Herschel (Martian crater)

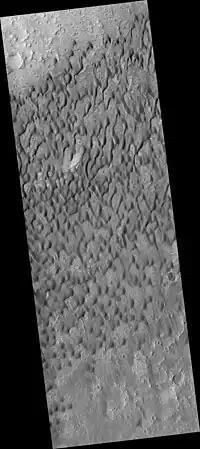
Dark dunes in Hershel crater.

Mars Global Surveyor spacecraft originally photographed fields of dark sand dunes within Herschel. Images from the NASA Mars Reconnaissance Orbiter showed that sand dunes on the floor of the Herschel crater are not stationary (as previously believed), but moved over time. Images from photos taken by the Orbiter's High Resolution Imaging Science Experiment (HiRISE) on March 3, 2007 and December 1, 2010 show clear shifting of dunes and ripples. Research published in Icarus stated that the dunes in Hershel Crater moved 0.8 m in a time span of 3.7 Earth-years. Also, it was determined that dune ripple moved 1.1 m in that time period.